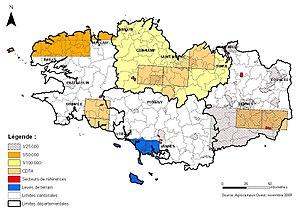
Inventaire des cartes pédologiques existantes en Bretagne à des échelles du 1/10 000 au 1/100 000èmes
Les sols de Bretagne, comme tous les sols, sont formés grâce à la pédogénèse, c'est-à-dire un ensemble de processus physiques, chimiques et biologiques, ce qui a conduit en Bretagne à différents types de sols. Ces sols bretons ont notamment évolué au cours du Quaternaire et au cours de la période récente, et ont un rôle comme interface dans l’environnement.